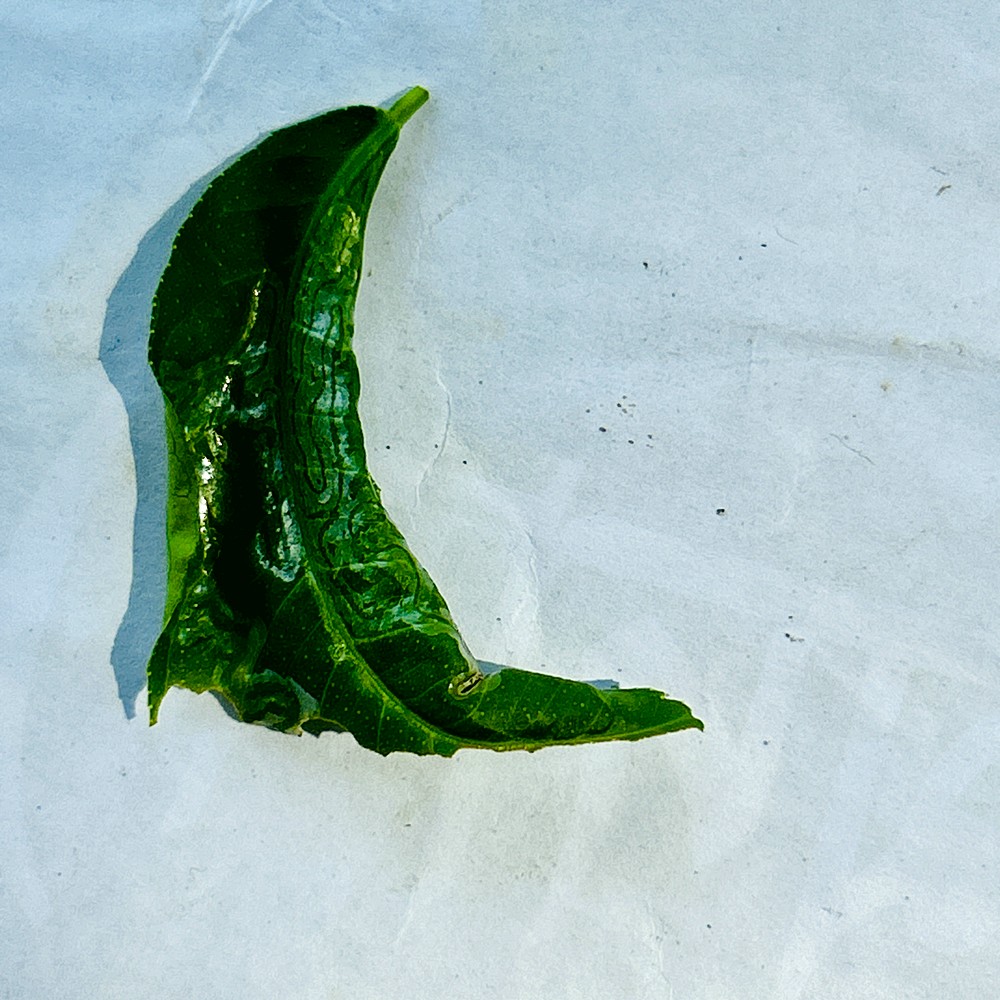
Label: Curl Virus